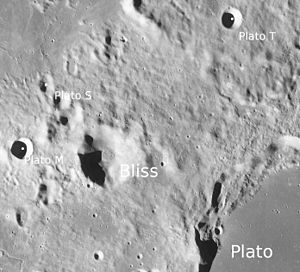
Bliss (månekrater)
Bliss er et lille nedslagskrater på Månen. Det befinder sig på Månens forside og er opkaldt efter den engelske astronom Nathaniel Bliss.